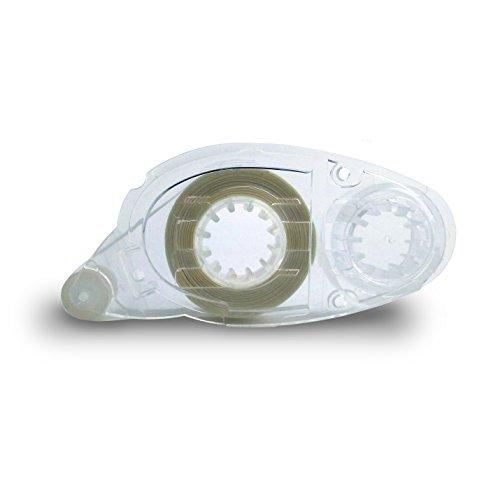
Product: AdTech 05674 Permanent Crafter's Tape Refills, single unit
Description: Easy to refill - just open the case, remove the used cartridge and pop in a new one.
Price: $8.93
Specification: ProductDimensions:4.5x1.5x3.2inches|ItemWeight:4.5ounces|ShippingWeight:4.8ounces(Viewshippingratesandpolicies)|DomesticShipping:ItemcanbeshippedwithinU.S.|InternationalShipping:ThisitemcanbeshippedtoselectcountriesoutsideoftheU.S.LearnMore|ASIN:B019SC4JV6|Itemmodelnumber:05674|Manufacturerrecommendedage:8months-8years